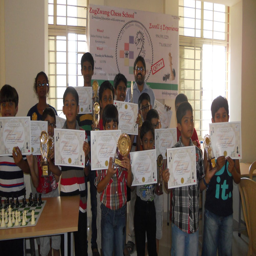
the right environment for your child 's success